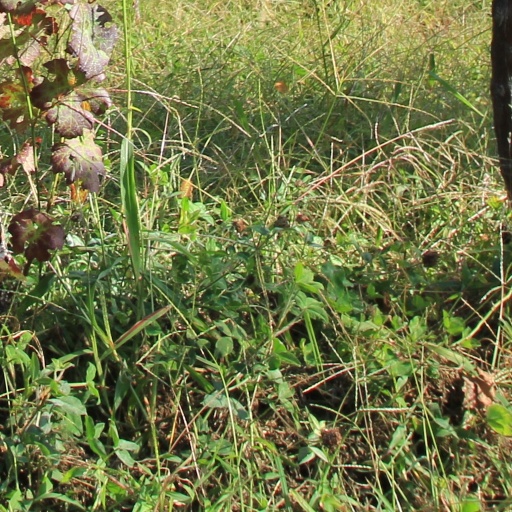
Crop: grape